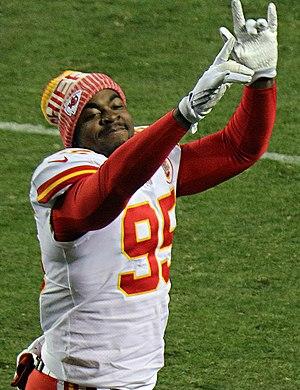
Christopher Deshun Jones, né le 3 juillet 1994 à Houston, est un joueur américain de football américain. Il joue Defensive tackle en National Football League.